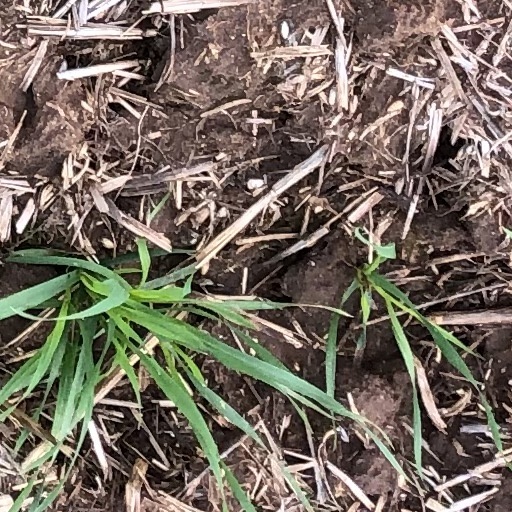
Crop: wheat